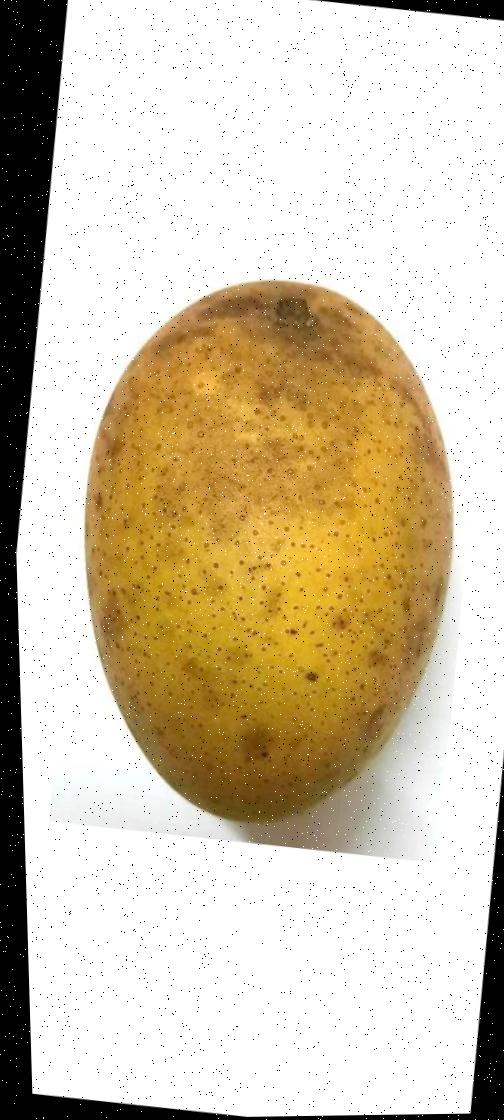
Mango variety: Shada